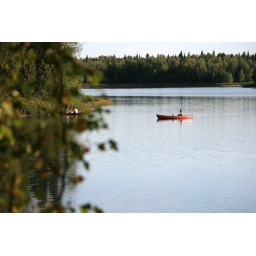
I thought having a dog in the boat was cute